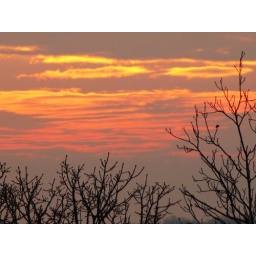
I love a red sky in the morning's,Took this wile i was home in South Georgia....